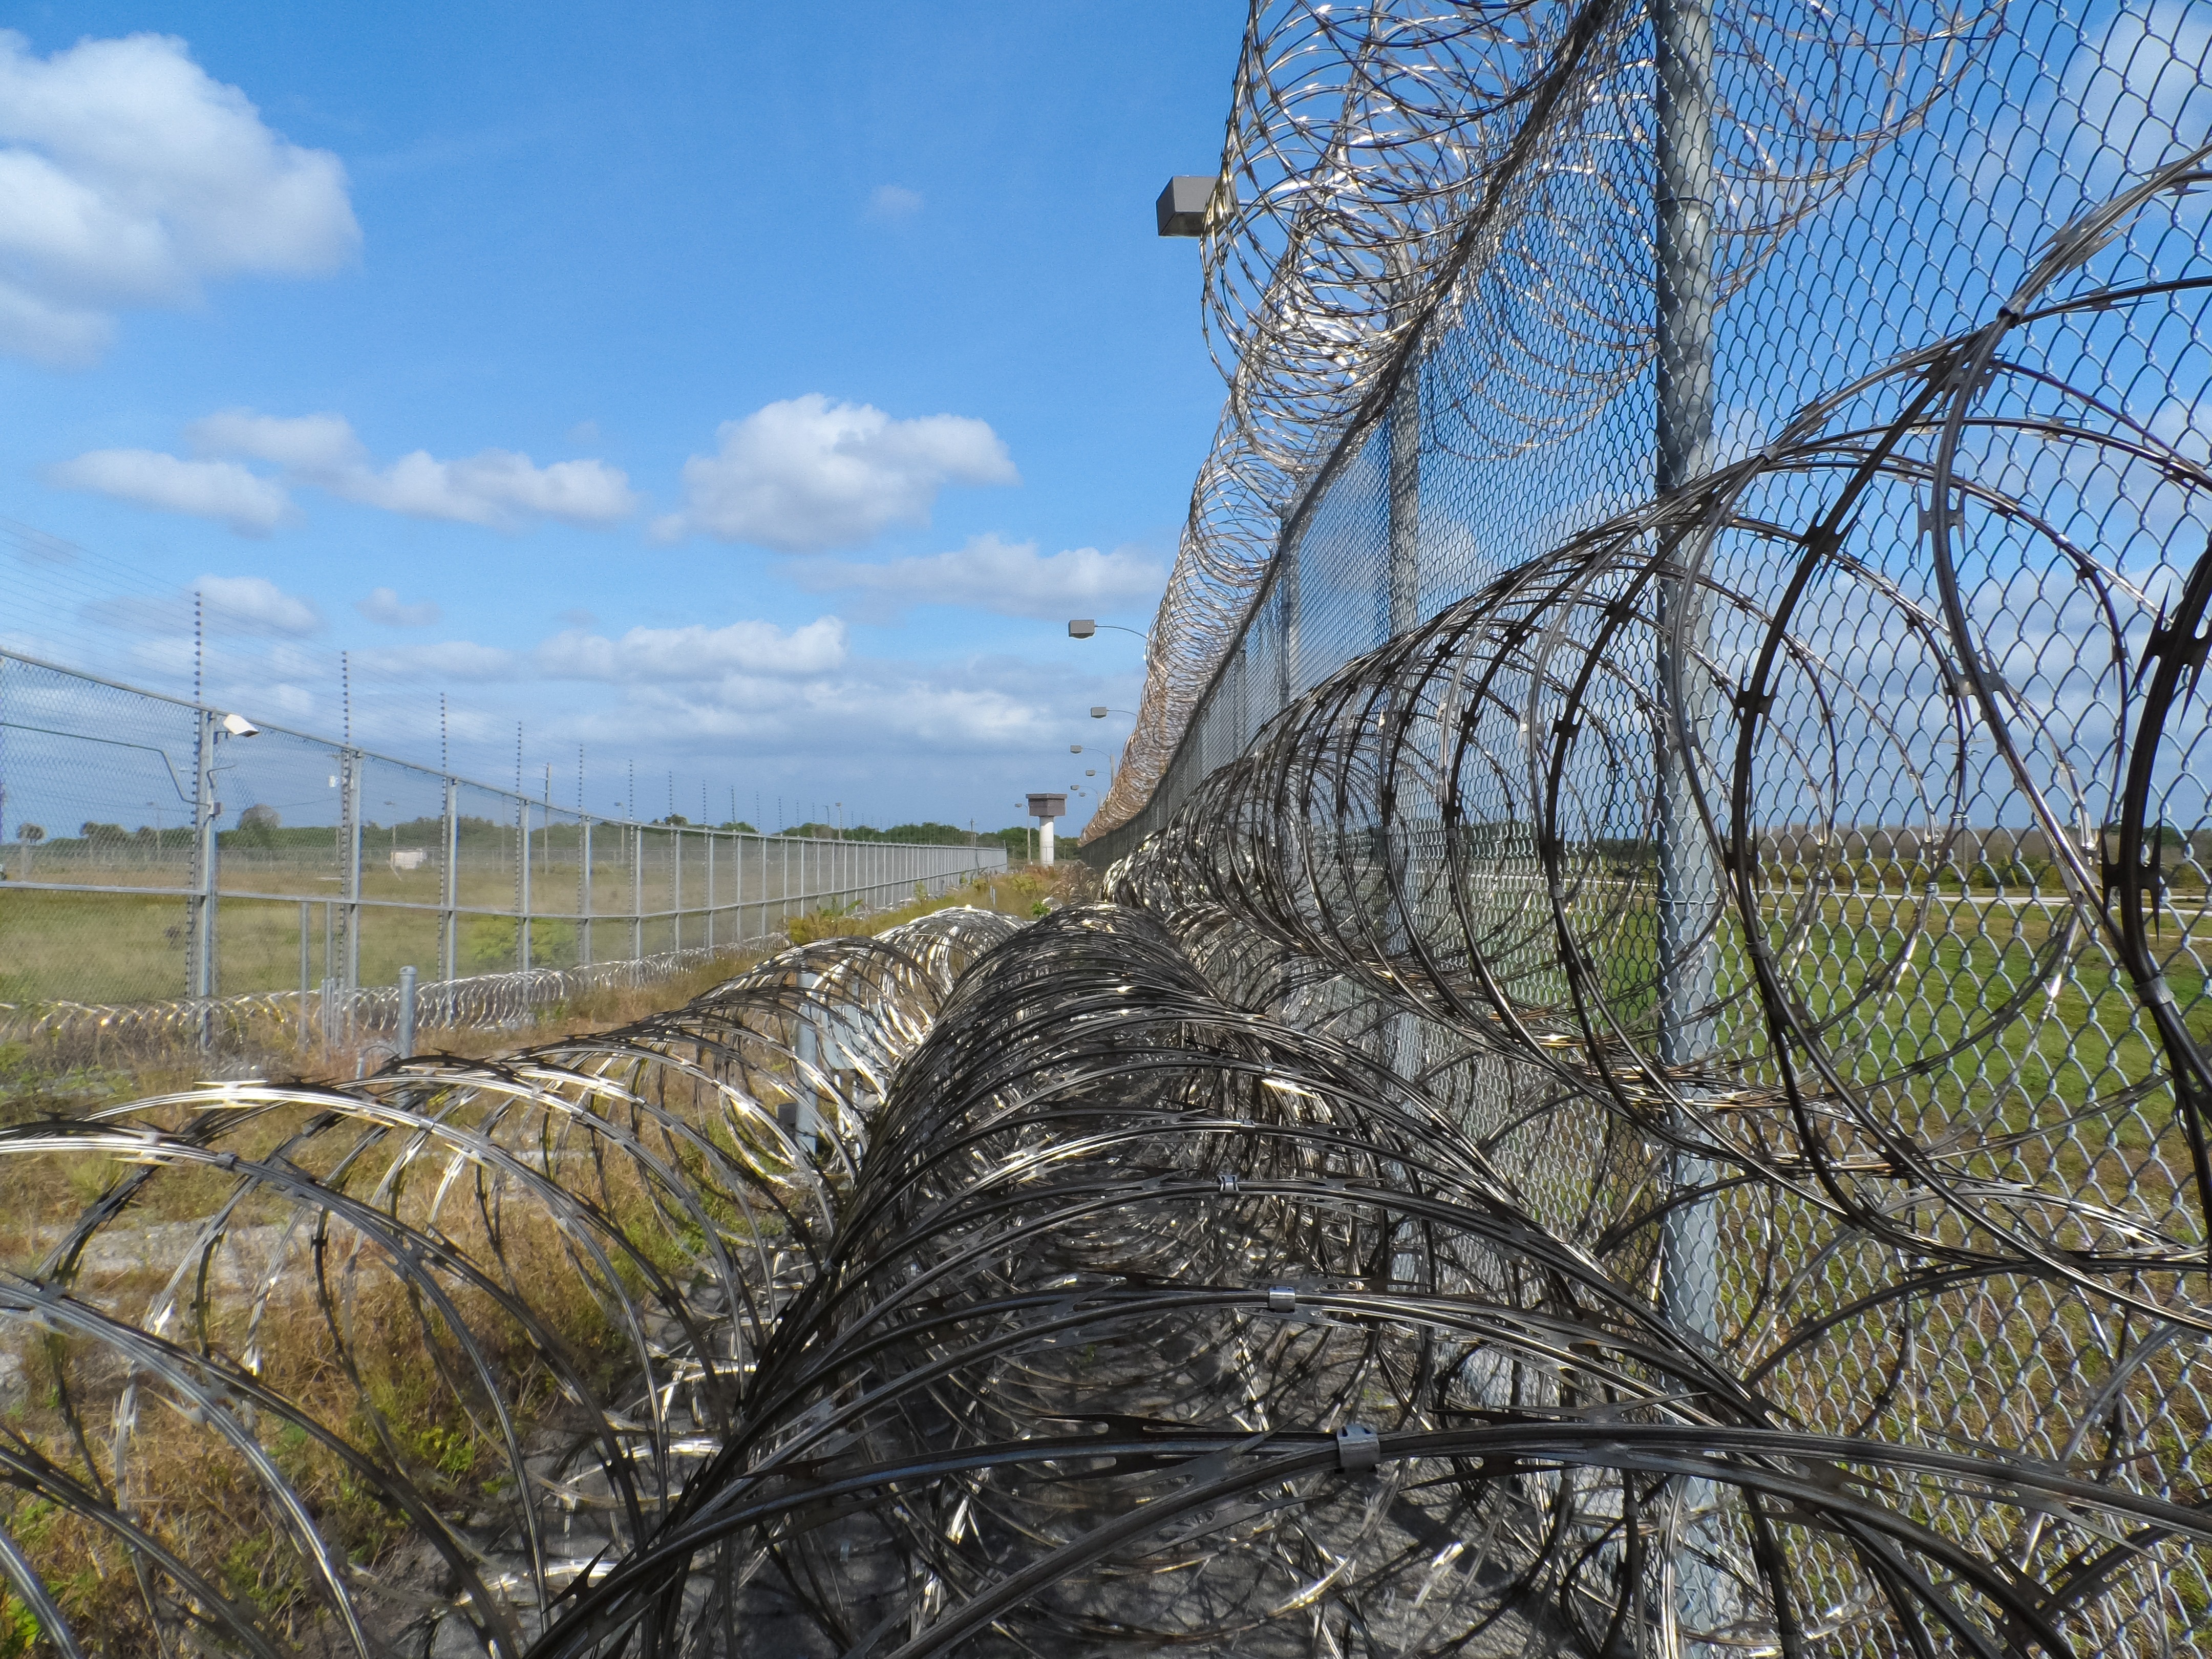
tree, fence, track, wire, metal, agriculture, barbwire, justice, barbed, prison, spikes, police, jail, protected, florida, prisoner, captive, captured, rural area, law enforcement, barb, correctional institution, inmate, outdoor structure, home fencing, arrested, detained, corrections, prison fence, razor ribbon, immokalee